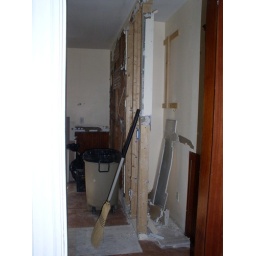
kitchen remodel. during construction. Side view of wall that will have an opening in it.